Louis-Henri Obin

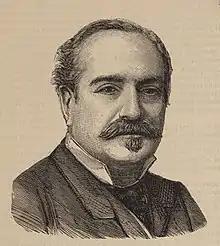

Louis-Henri Obin (4 August 1820 in Ascq, near Lille – 9 November 1895 in Paris), was a French operatic bass. He created some of the most notable roles in French grand opera at the Paris Opera, including the part of King Philip II in Verdi's "Don Carlos".